Jeff Agnew

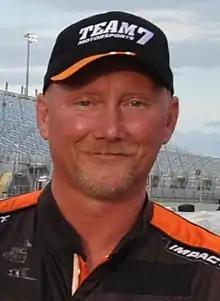
Agnew at Homestead–Miami Speedway in 2012

Jeffrey Agnew (born August 17, 1965) is an American professional stock car racing driver. He last competed part-time in the NASCAR Camping World Truck Series, driving the No. 27 for Hillman Racing in 2013.